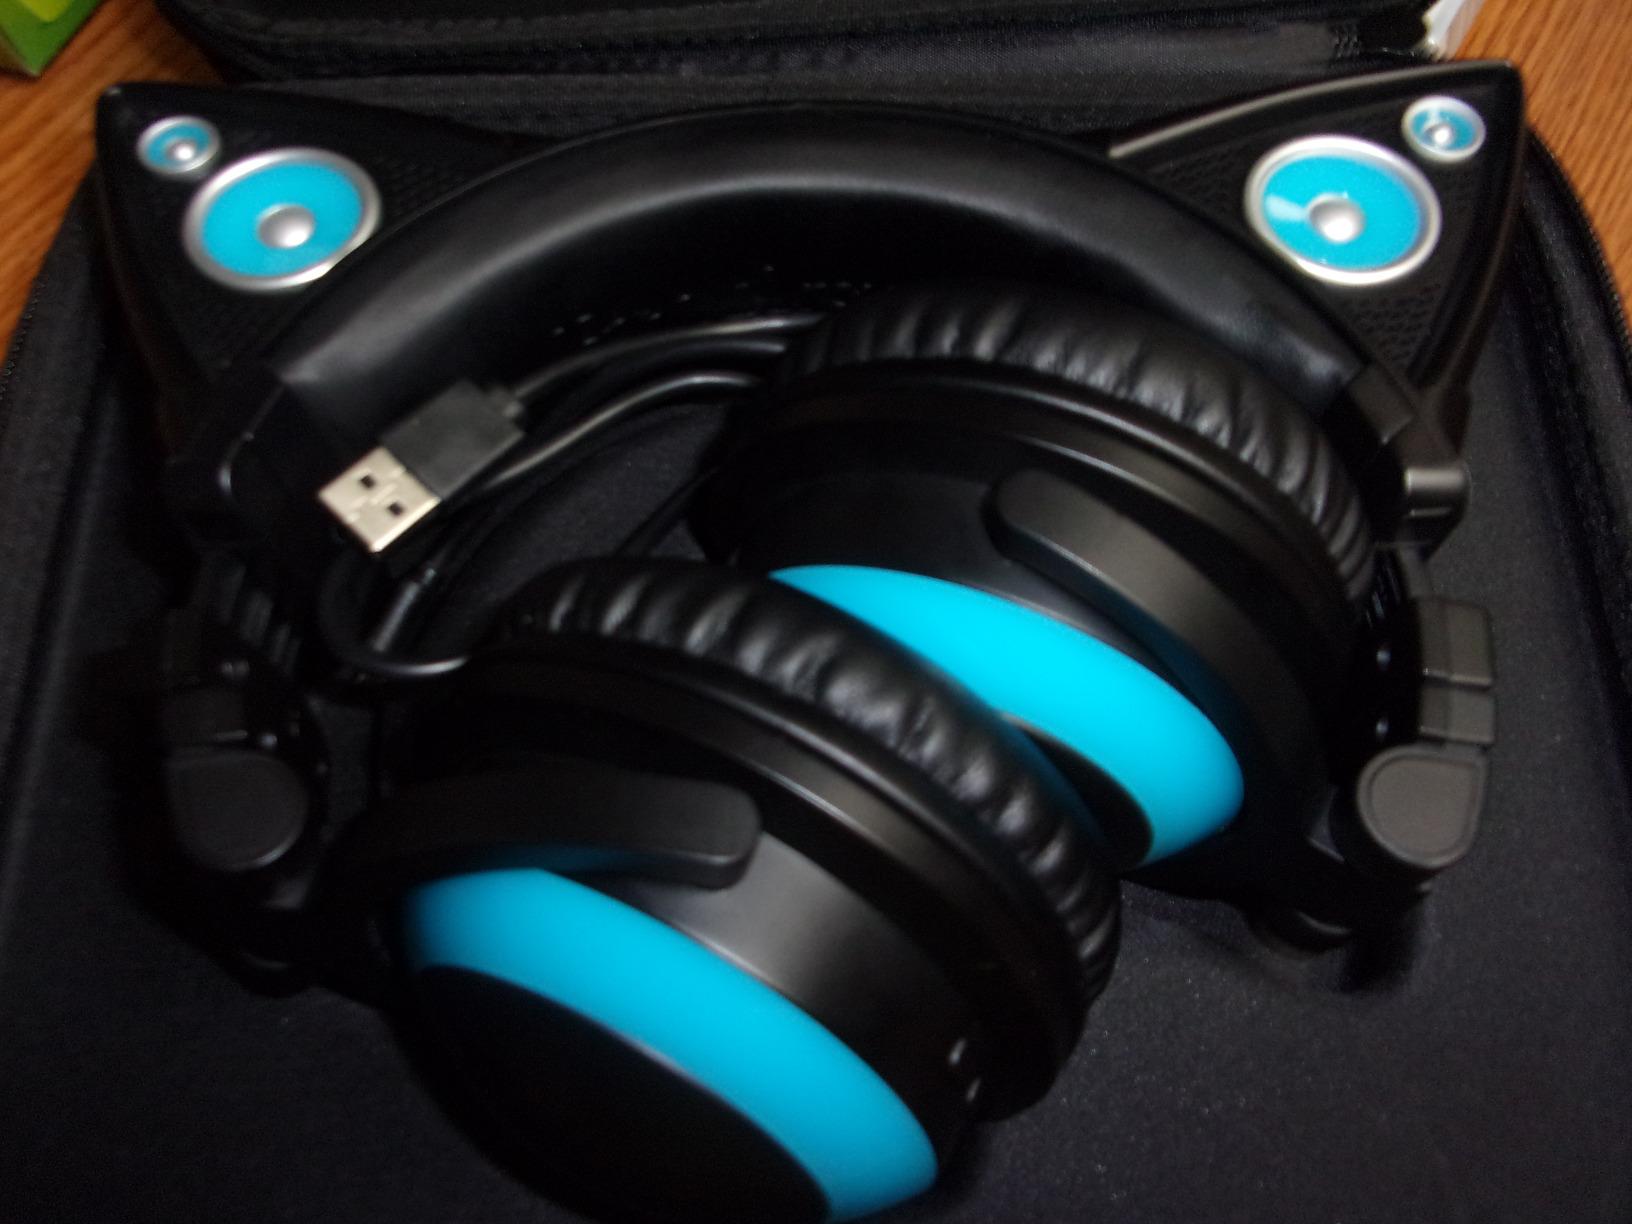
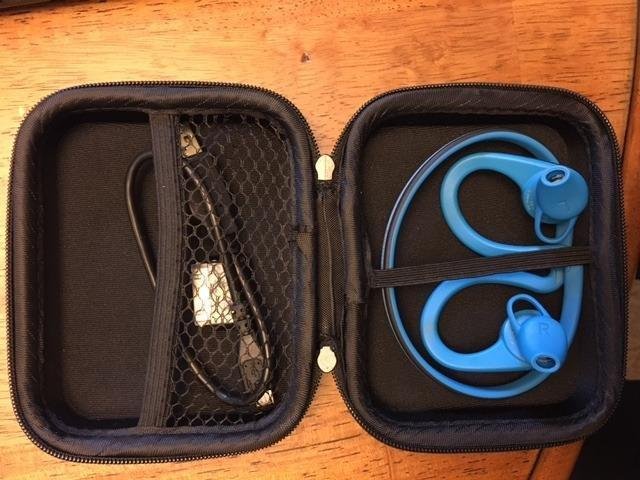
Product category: headphones
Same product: no